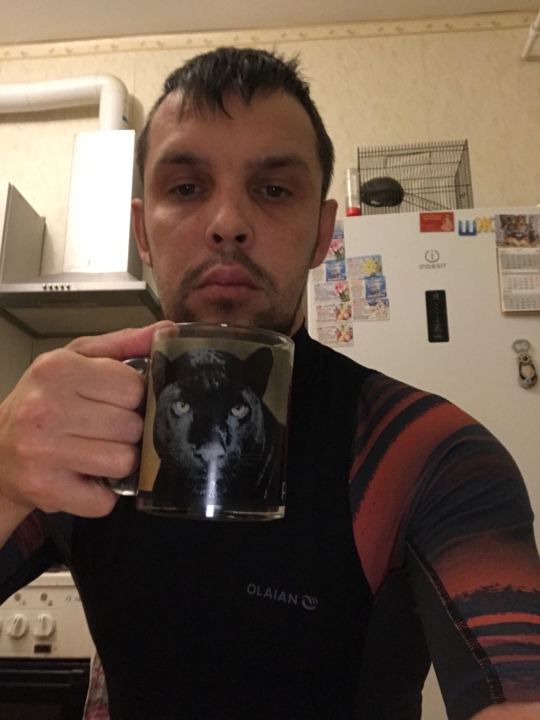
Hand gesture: no_gesture